Haemophilia

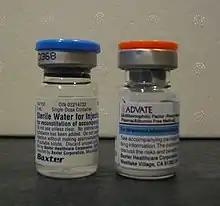
Commercially produced factor concentrates such as "Advate", a recombinant Factor VIII, come as a white powder in a vial which must be mixed with sterile water prior to intravenous injection.

Clotting factors are usually not needed in mild haemophilia. In moderate haemophilia clotting factors are typically only needed when bleeding occurs or to prevent bleeding with certain events. In severe haemophilia preventive use is often recommended two or three times a week and may continue for life. Rapid treatment of bleeding episodes decreases damage to the body.